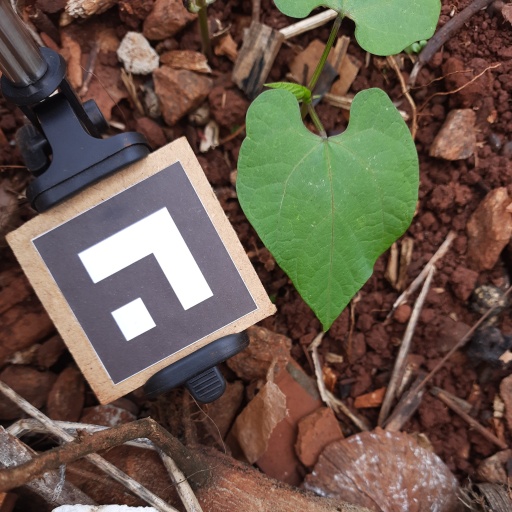
Observations: wavy surface, no eating holes, under shade